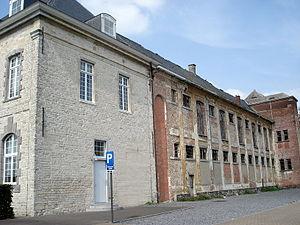
Abbaye Saint-Bernard de Hemiksem (ou Hemixem), au sud d'Anvers. Édifices du XVIIe et XVIIIe siècles. Ici: façade sud.
L'abbaye de Saint-Bernard-sur-l'Escaut ou de Lieu-Saint-Bernard fut fondée en 1243 par des moines venus de l'abbaye de Villers-la-Ville constitués en essaim. Il fut décidé que l'emplacement de l'abbaye cistercienne serait en bordure de l'Escaut, à l'embouchure de la petite rivière Vliet, sur le territoire de la commune actuelle de Hemiksem. Son nom fut choisi en référence à Bernard de Clairvaux.